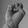
ASL letter: E